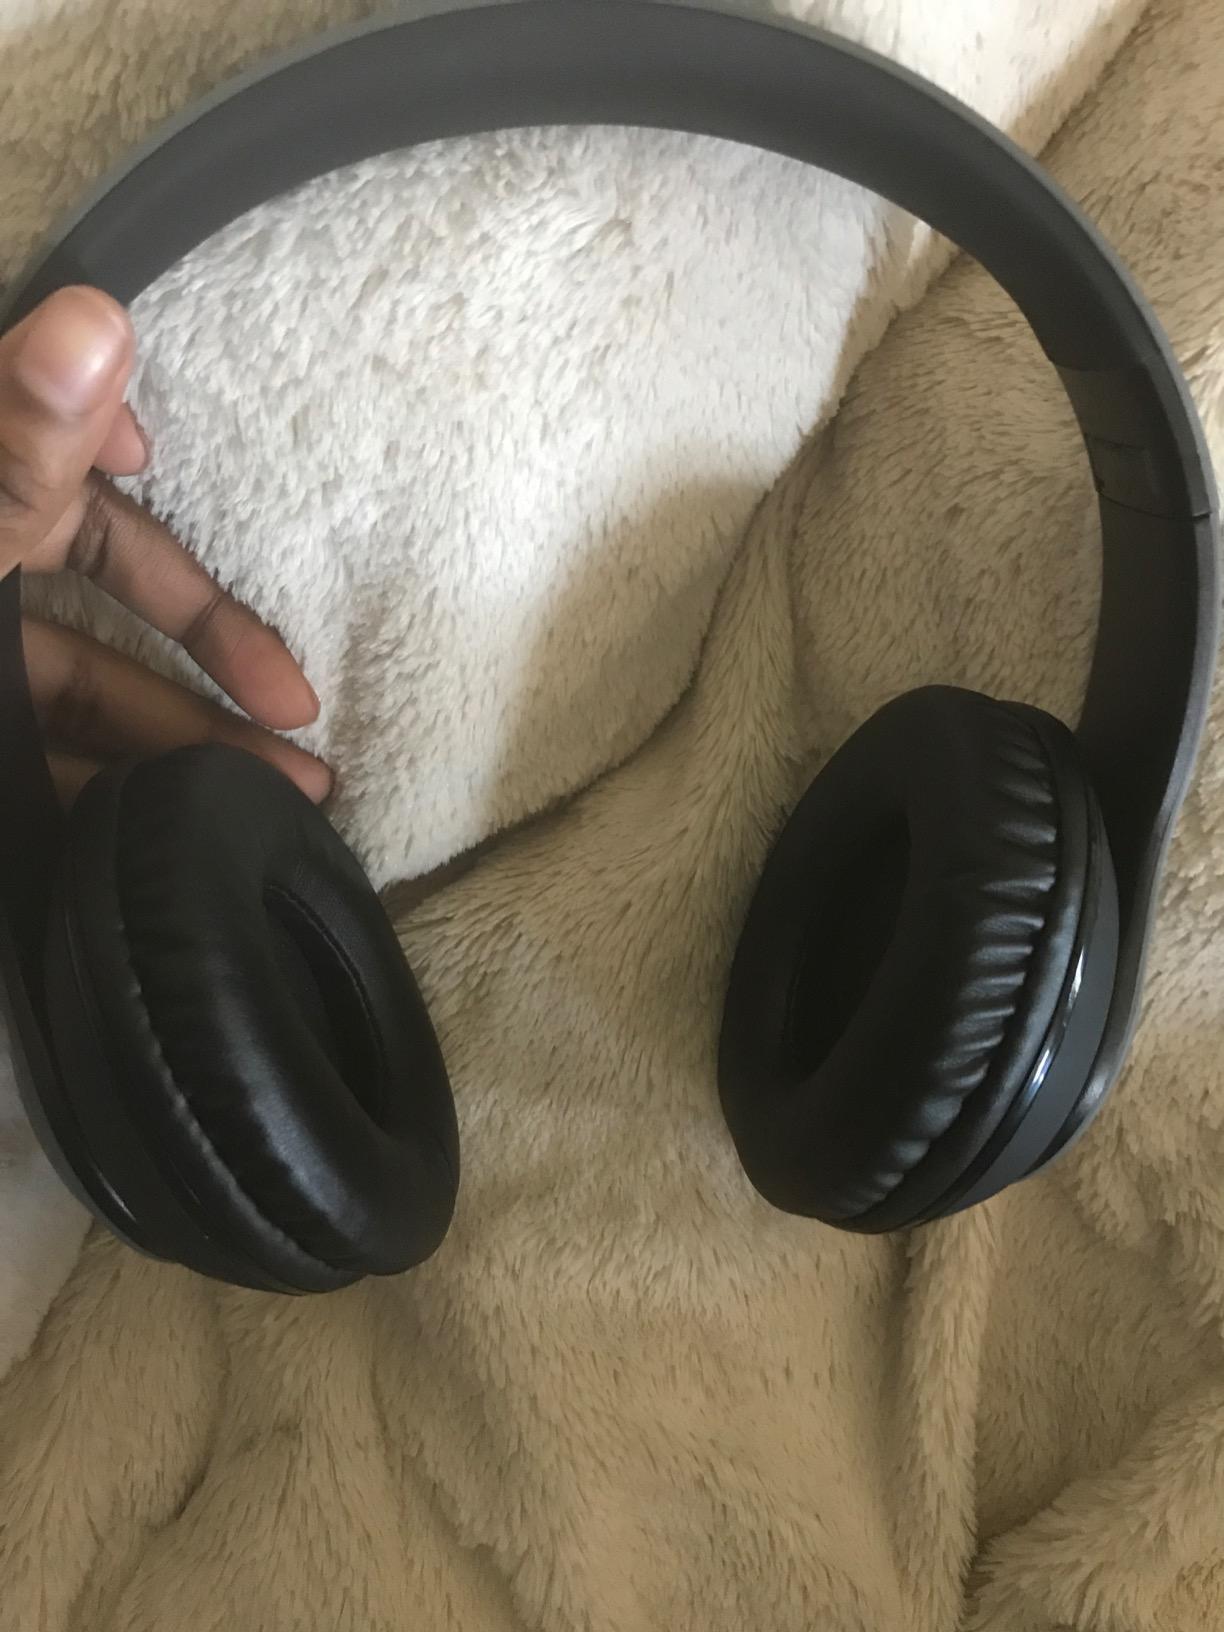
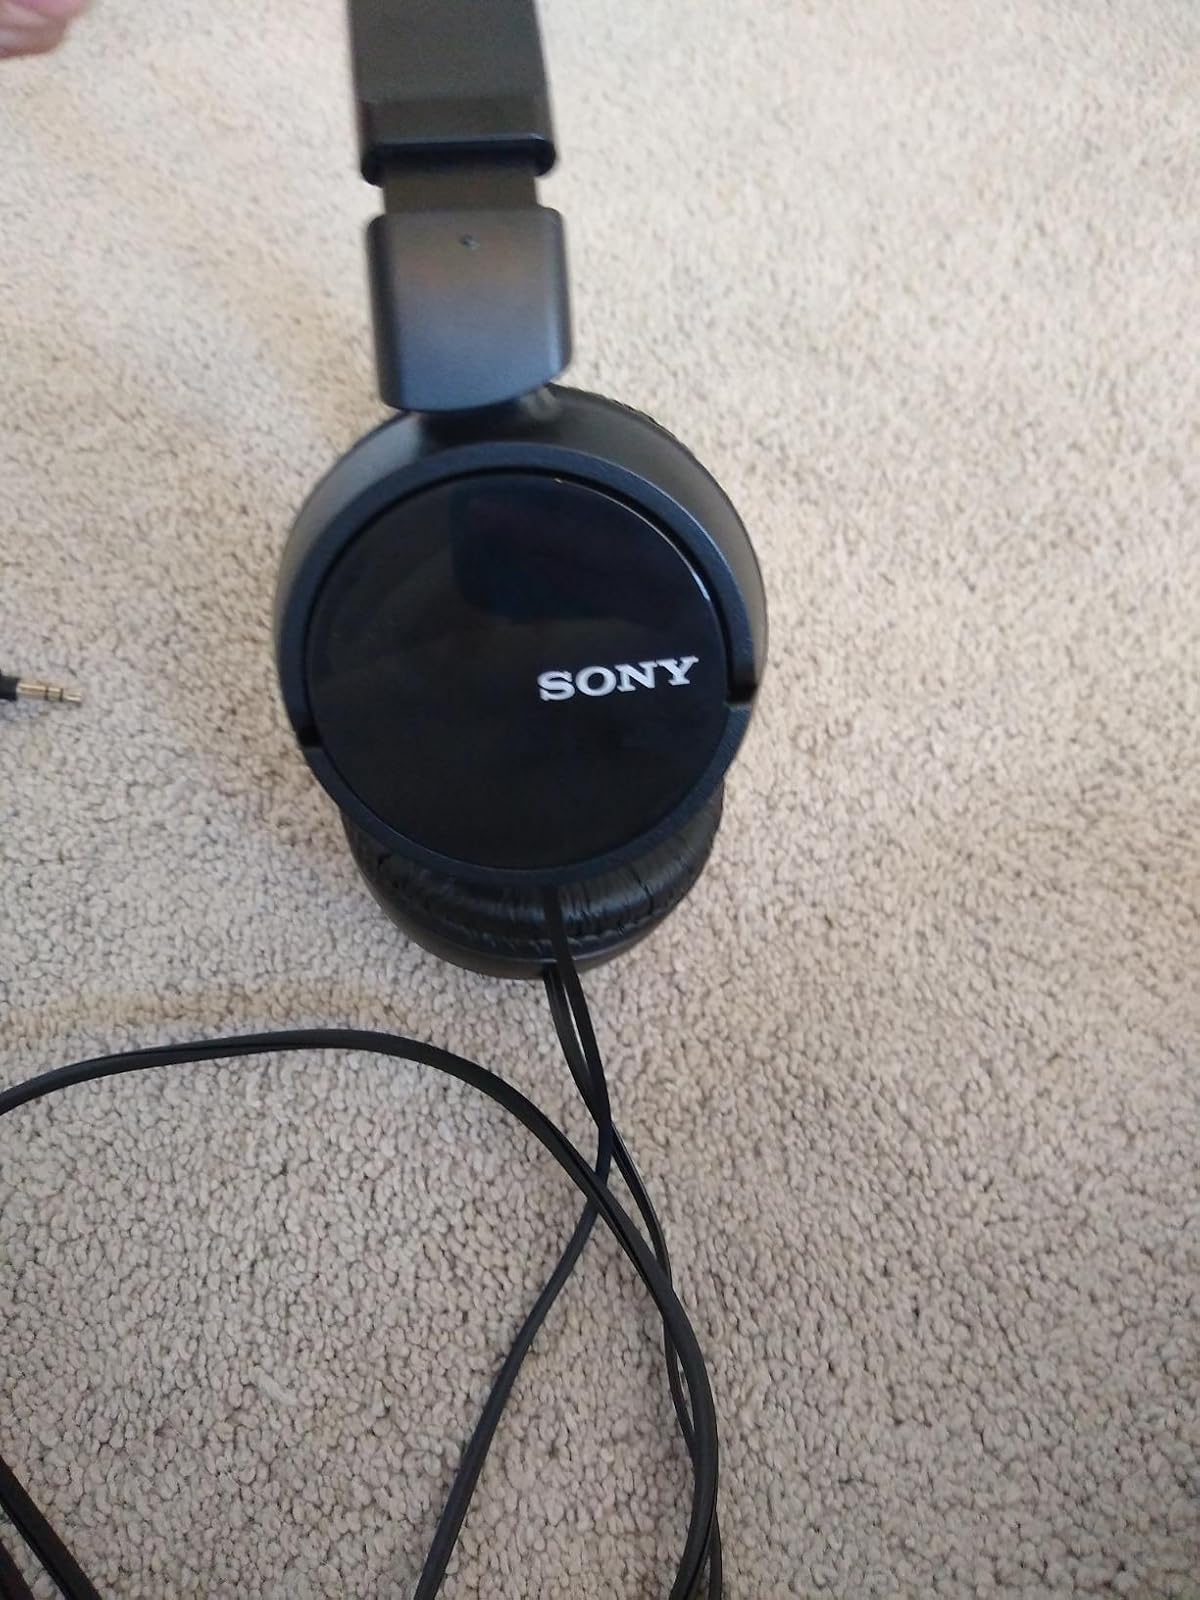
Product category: headphones
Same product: no